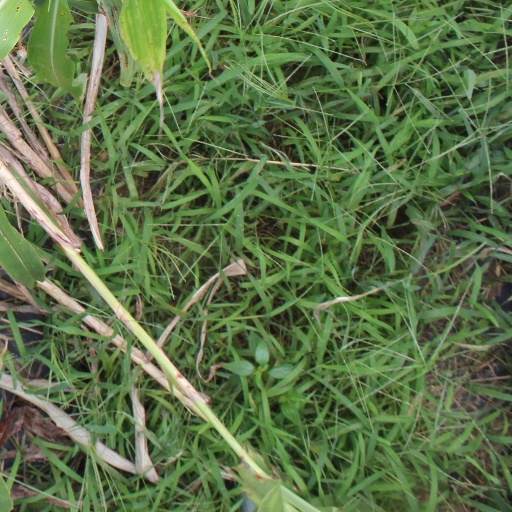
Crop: sorghum